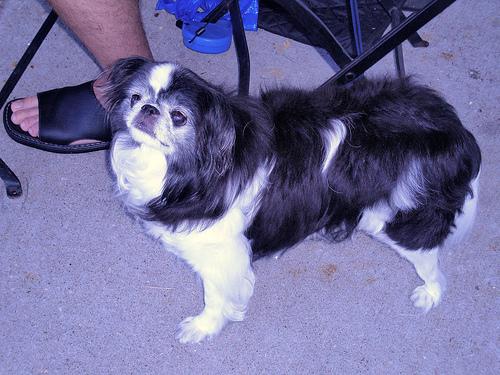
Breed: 249-n000106-Japanese_spaniel